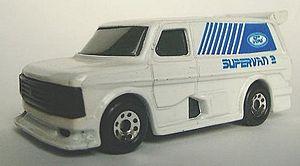
Matchbox est une marque de jouets - et anciennement de jeux de société - appartenant au groupe Mattel.